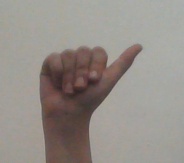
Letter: dhad